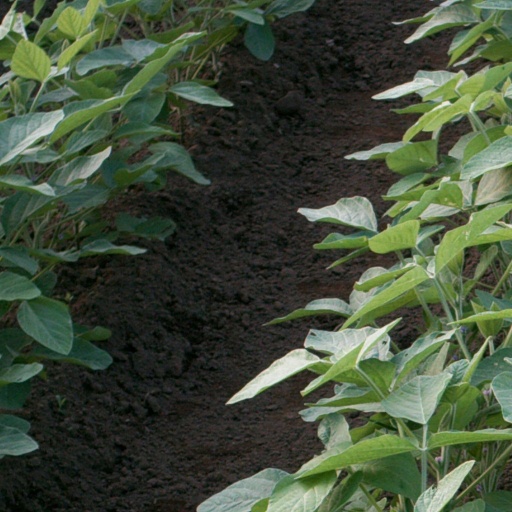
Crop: soybean